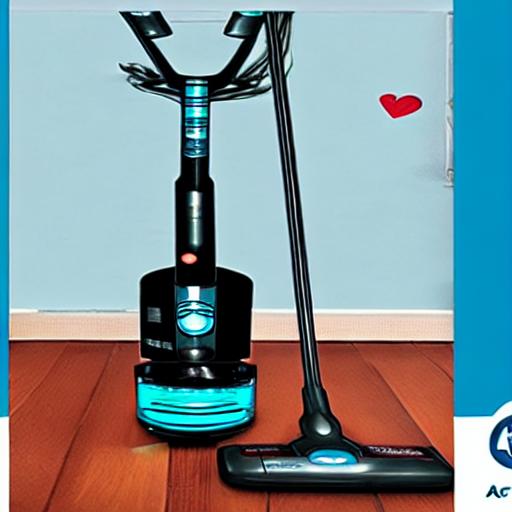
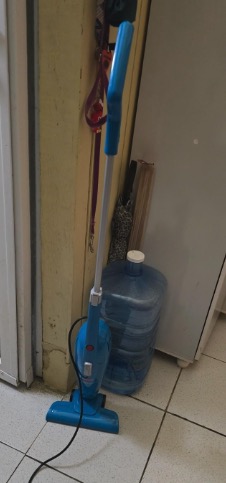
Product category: items_vacuum
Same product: no